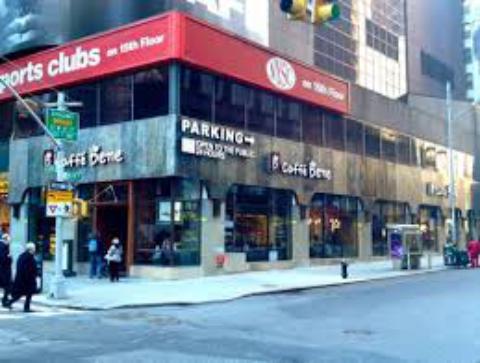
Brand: Caffe Bene
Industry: Food